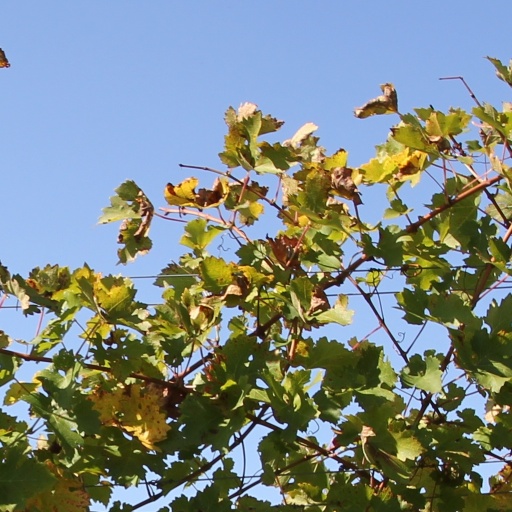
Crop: grape